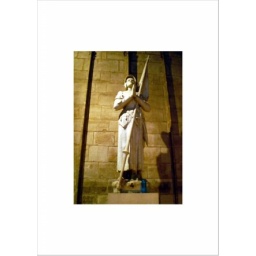
praying over someone's blue water bottle